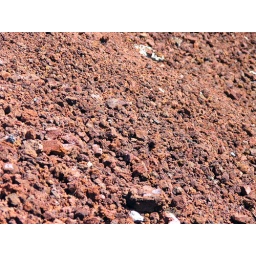
A look at some of the red volcanic rocks at the top of Lava Butte (part of the Newberry national volcanic monument in central Oregon).